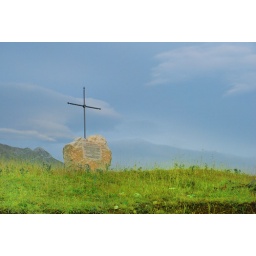
croce nella roccia / cross in the rock